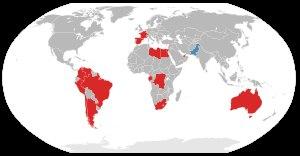
Le Mirage III est un avion multirôle conçu par le constructeur aéronautique français Dassault Aviation à la fin des années 1950. C'est le premier avion de combat de conception européenne capable de dépasser une vitesse de Mach 2 en vol horizontal.